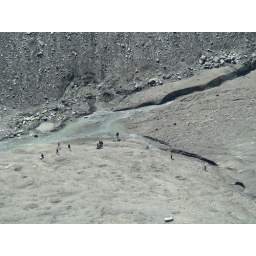
People walking out on the glacier. Notice the milky blue water flowing from beneath the ice.